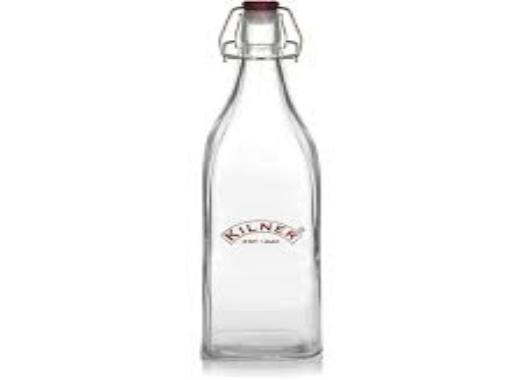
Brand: kilner
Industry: Necessities